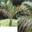
Label: palm_tree